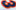
Number: 3